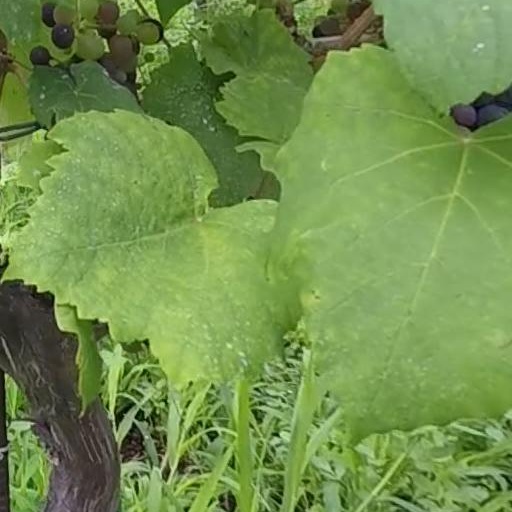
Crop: grape